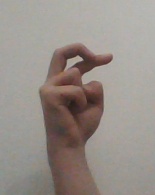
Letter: zay